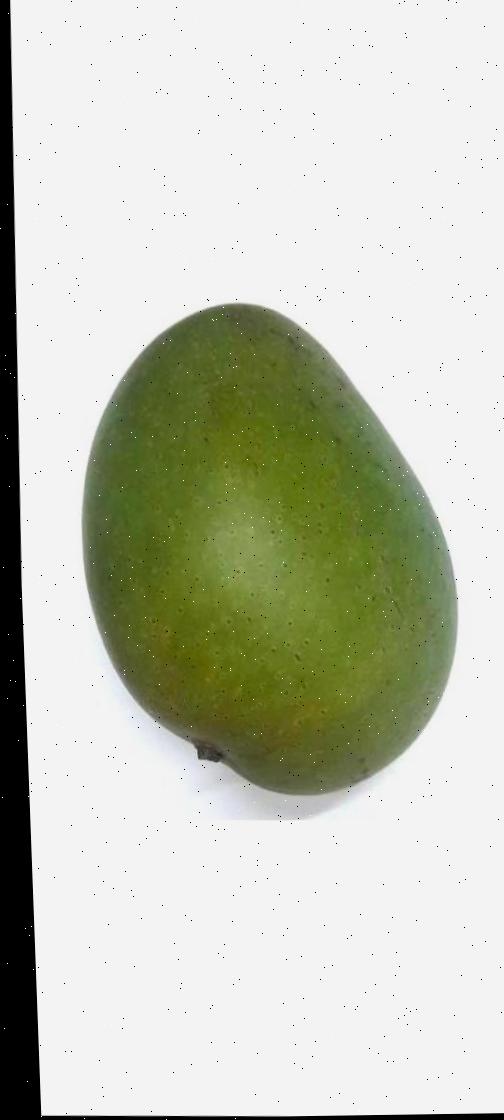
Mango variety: Ashshina Zhinuk